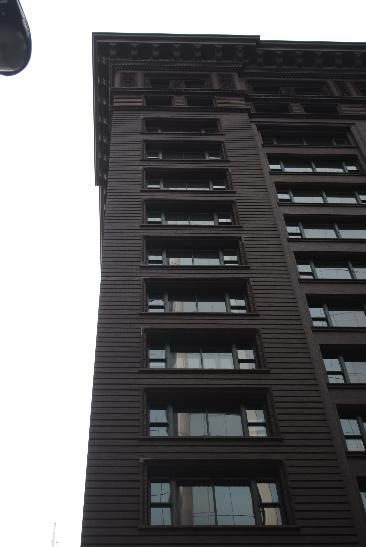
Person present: No